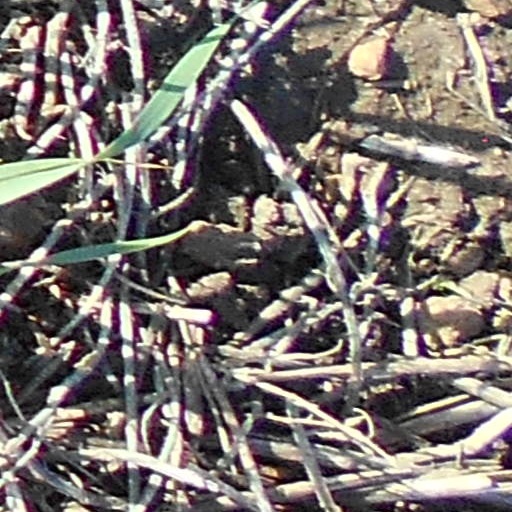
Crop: wheat